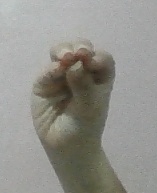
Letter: ha